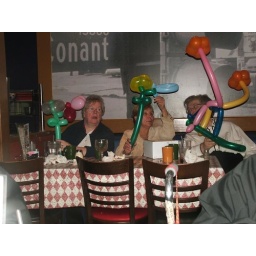
capuchin kitchen fund raiser at buddy's pizza in Livonia mi